Ludwig B

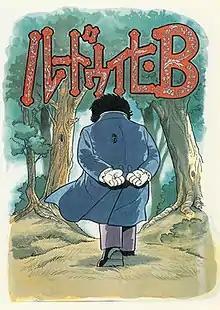
Cover art by Tezuka

is a Japanese manga series written and illustrated by Osamu Tezuka as a biographical adaptation of the early life of the composer Ludwig van Beethoven. The manga focuses on Beethoven's struggles and passions as a youth, including the deterioration of his hearing, his relationship with his abusive, alcoholic father, and his self-expression through music. The manga began in June 1987 with intentions to encompass the entire artistic path of Beethoven until his maturity, but was interrupted by Tezuka's death in 1989. After Tezuka's death, the manga was left unfinished and published only in Japanese until a Kickstarter campaign funded its translation into English.